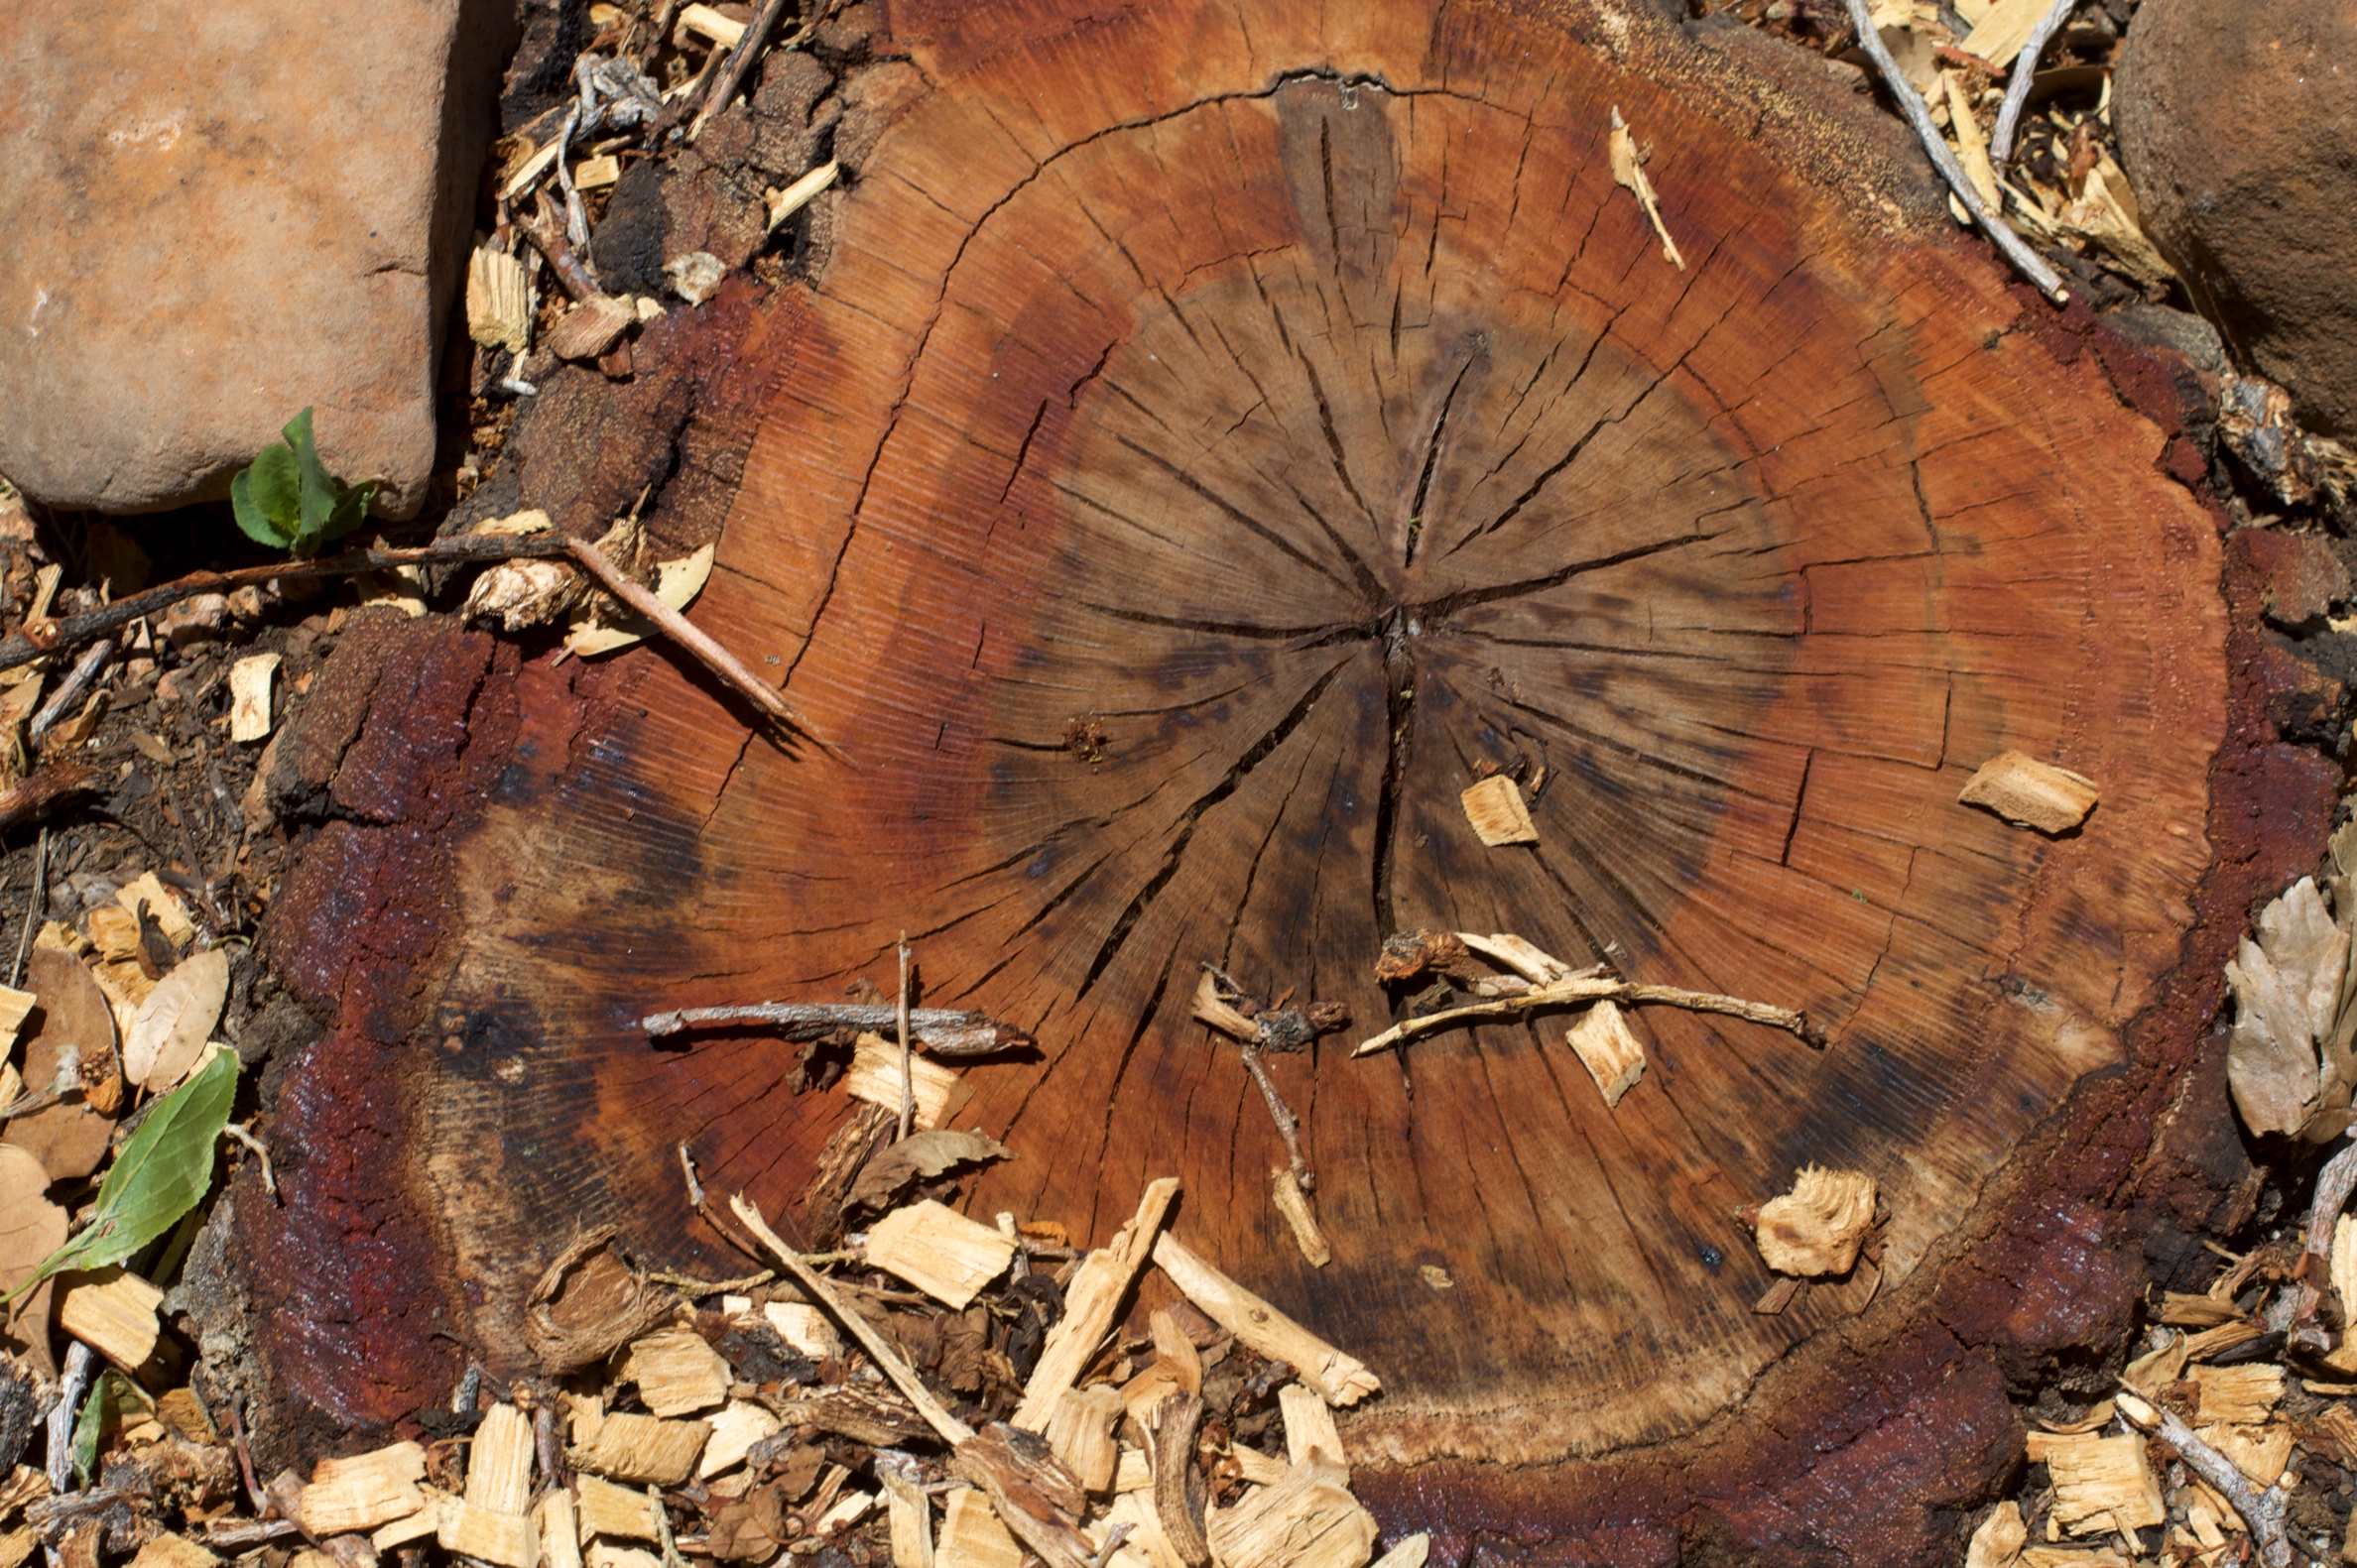
tree, nature, wood, leaf, trunk, autumn, soil, season, carving, tree stump, ancient history, woody plant